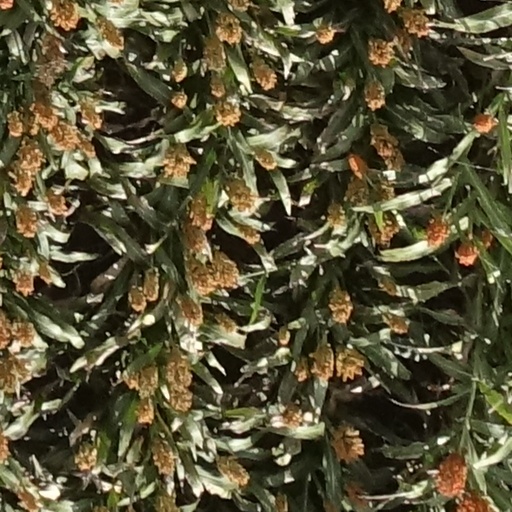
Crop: sorghum